Agdal (Rabat)

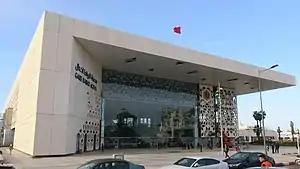
Rabat Agdal Railway Station

Agdal is an urban community in Rabat, the capital of Morocco. It is a former suburb whose chief inhabitants, prior to the post-war expansion of the city, were the students of the nearby university (as noted by Malika Oufkir in her book "Stolen Lives"). Presently, it is among the richest neighbourhoods in Morocco. It is inhabited by many expatriates, chiefly French, as well as a population of wealthy Moroccans. It houses one of the two railway stations of Rabat, named Rabat-Agdal.